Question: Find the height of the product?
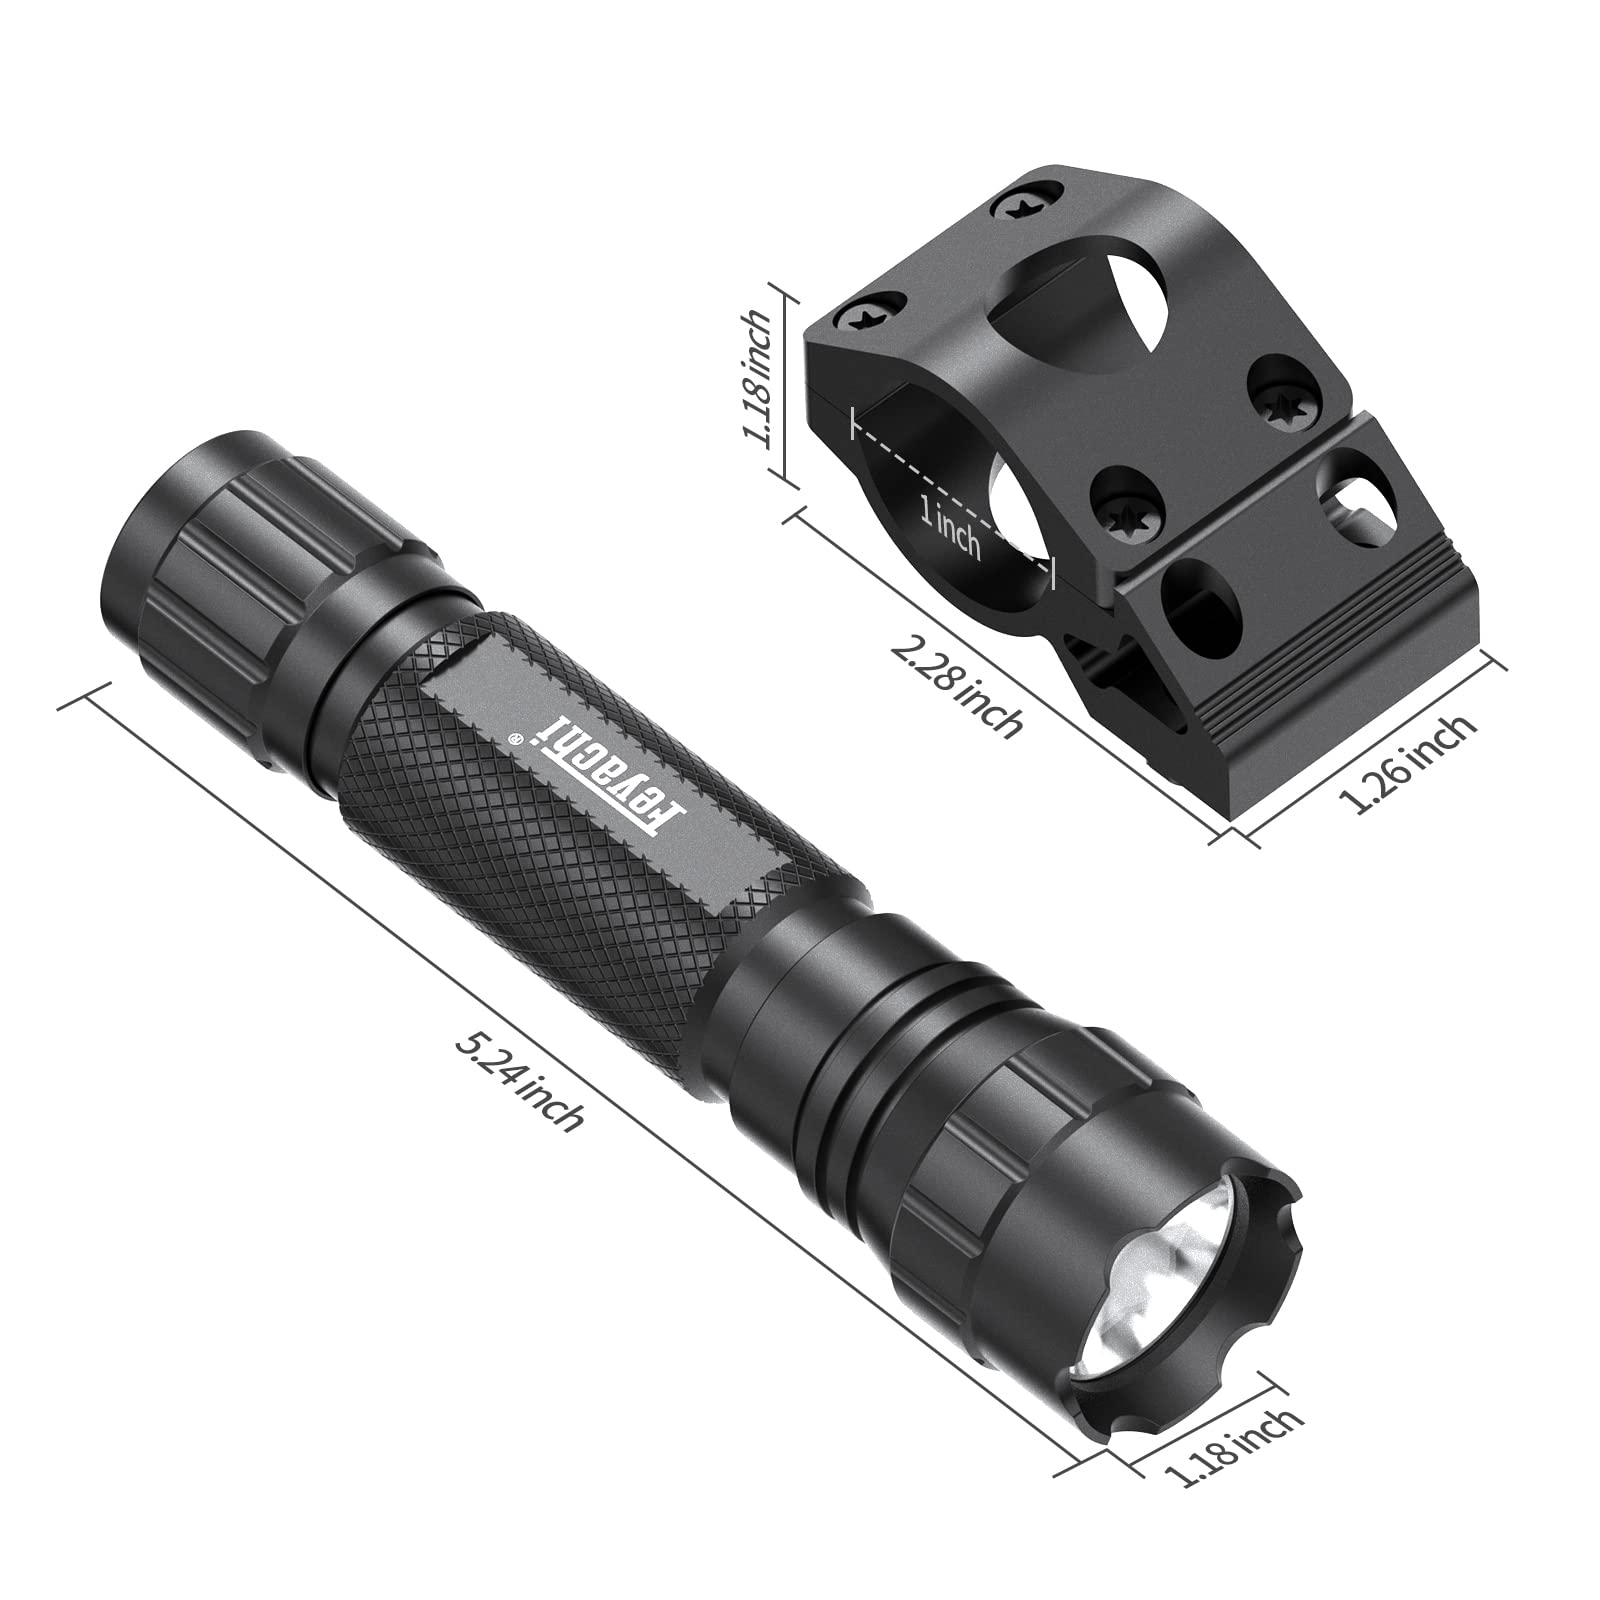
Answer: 1.18 inch